Haiku (operating system)

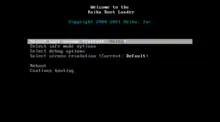
Haiku Boot Loader (formerly BootMan)

As with BeOS, Haiku is written in C++ and provides an object-oriented API. The Haiku kernel is a modular hybrid kernel which began as a fork of NewOS, a modular monokernel written by former Be Inc. engineer Travis Geiselbrecht. Many features have been implemented, including a virtual file system (VFS) layer and symmetric multiprocessing (SMP) support. It runs on 32-bit and 64-bit x86 processors, and recently has been ported to RISC-V; there is also a port for ARM under development, but is currently far behind the x86 port.